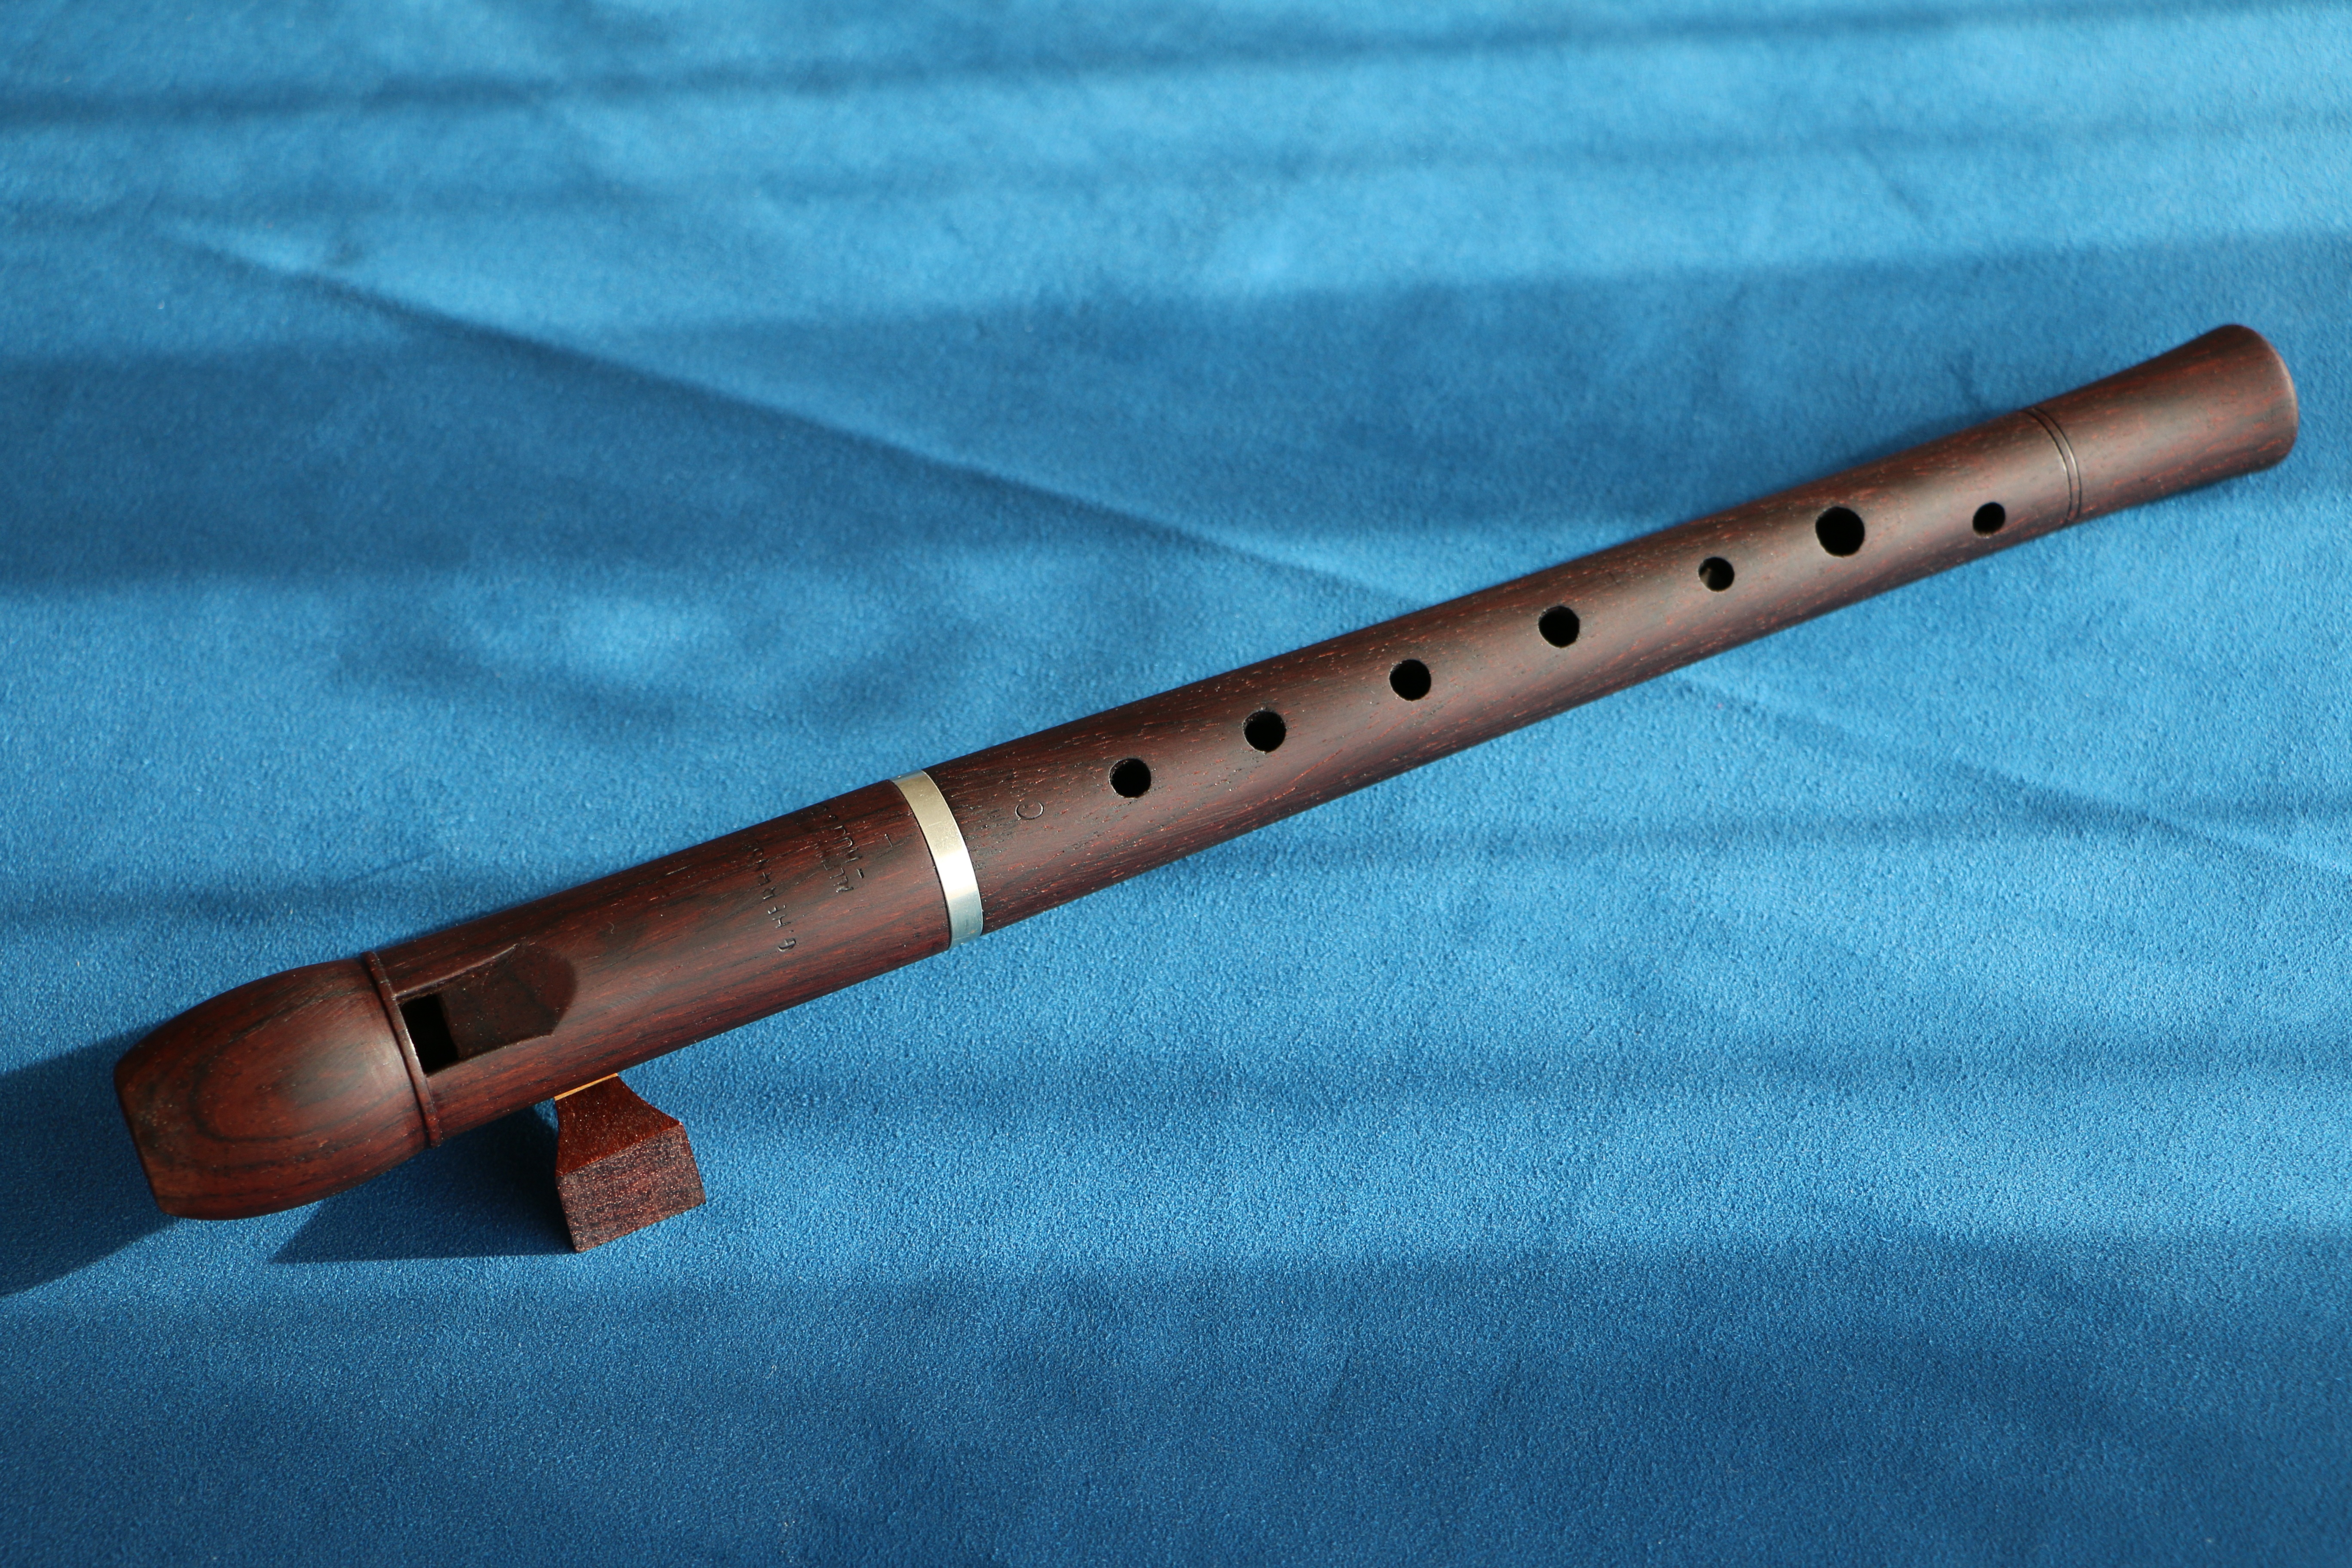
music, wood, musical instrument, recorder, flute, wind instrument, gun barrel, woodwind instrument, cue stick, western concert flute